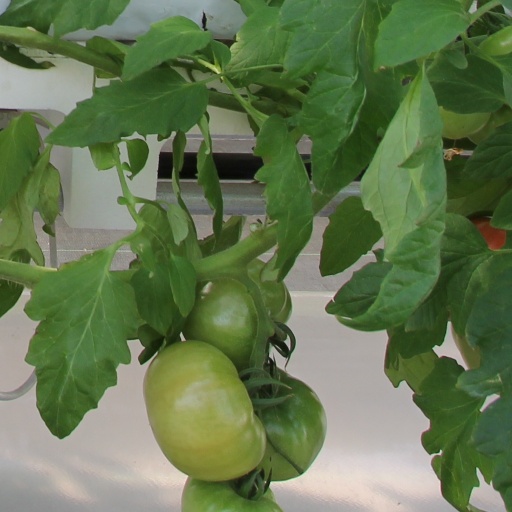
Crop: tomato